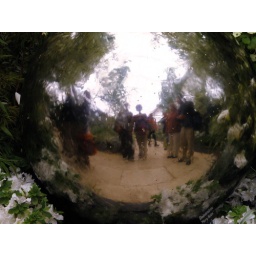
Us in a shiny ball